Franco Grignani

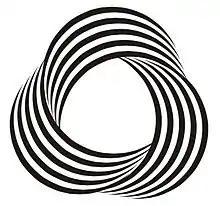

Grignani's best-known work is the Woolmark logo, applied to more than five billion products worldwide. In 1963 the International Wool Secretariat (now Australian Wool Innovation) launched an international competition for a visual design that would represent new standards of quality and help build consumer confidence. There is some doubt as to whether the winning design was by Grignani himself, as he later claimed; he was a member of the jury and could not use his own name, and is thought to have used the pseudonym "Francesco Saroglia". His daughters claimed, after his death, that the entry had been submitted on his behalf by a Mr. Spiriti, an owner of an advertising agency, who had asked him to provide some sample sketches. Shortly afterwards, the artist was invited to participate as a juror and was amazed to see his own drawing among the entries. His daughter stated that he tried voting against it as the winning design because he was embarrassed. His sketchbook of Monday 4 April that year reveal a page of precise sketches for the Woolmark logo, including the winning entry, and this page was exhibited in a show of Franco Grignani's work in 1995 at the Aiap Gallery in Milan.